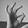
ASL letter: F